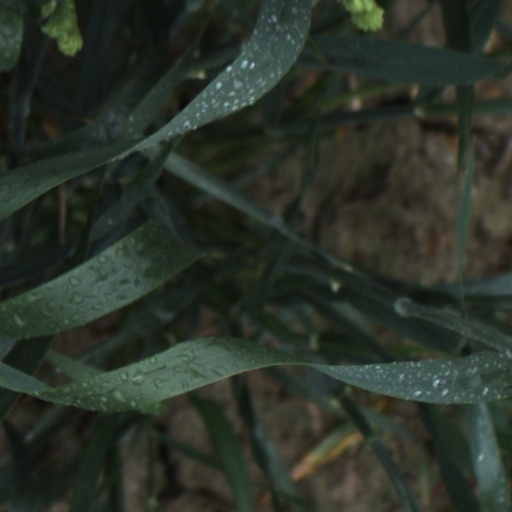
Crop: wheat